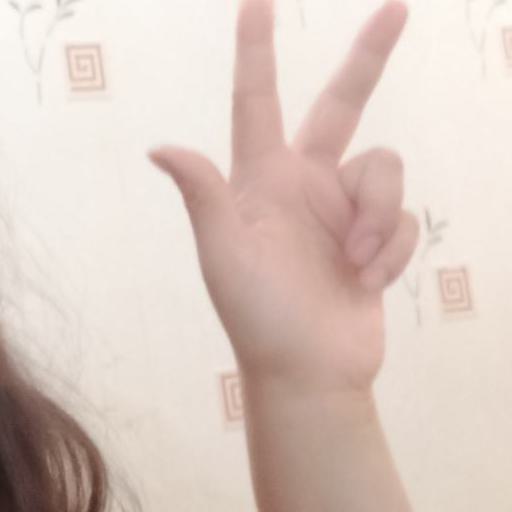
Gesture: three2